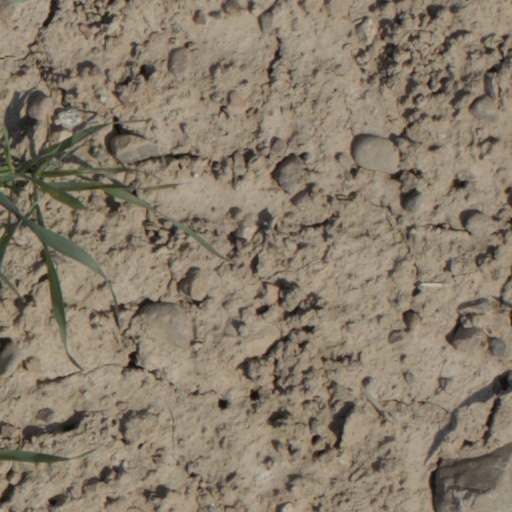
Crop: wheat